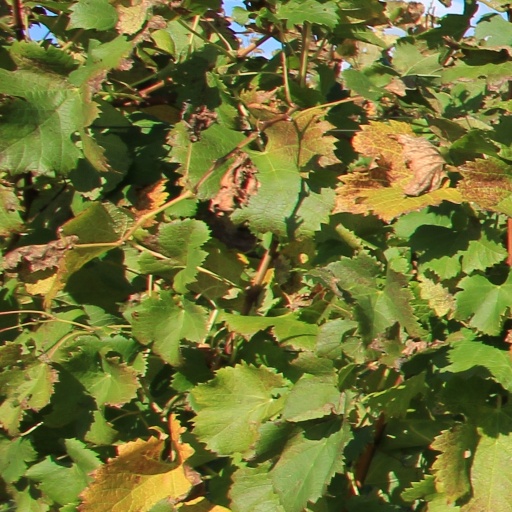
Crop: grape